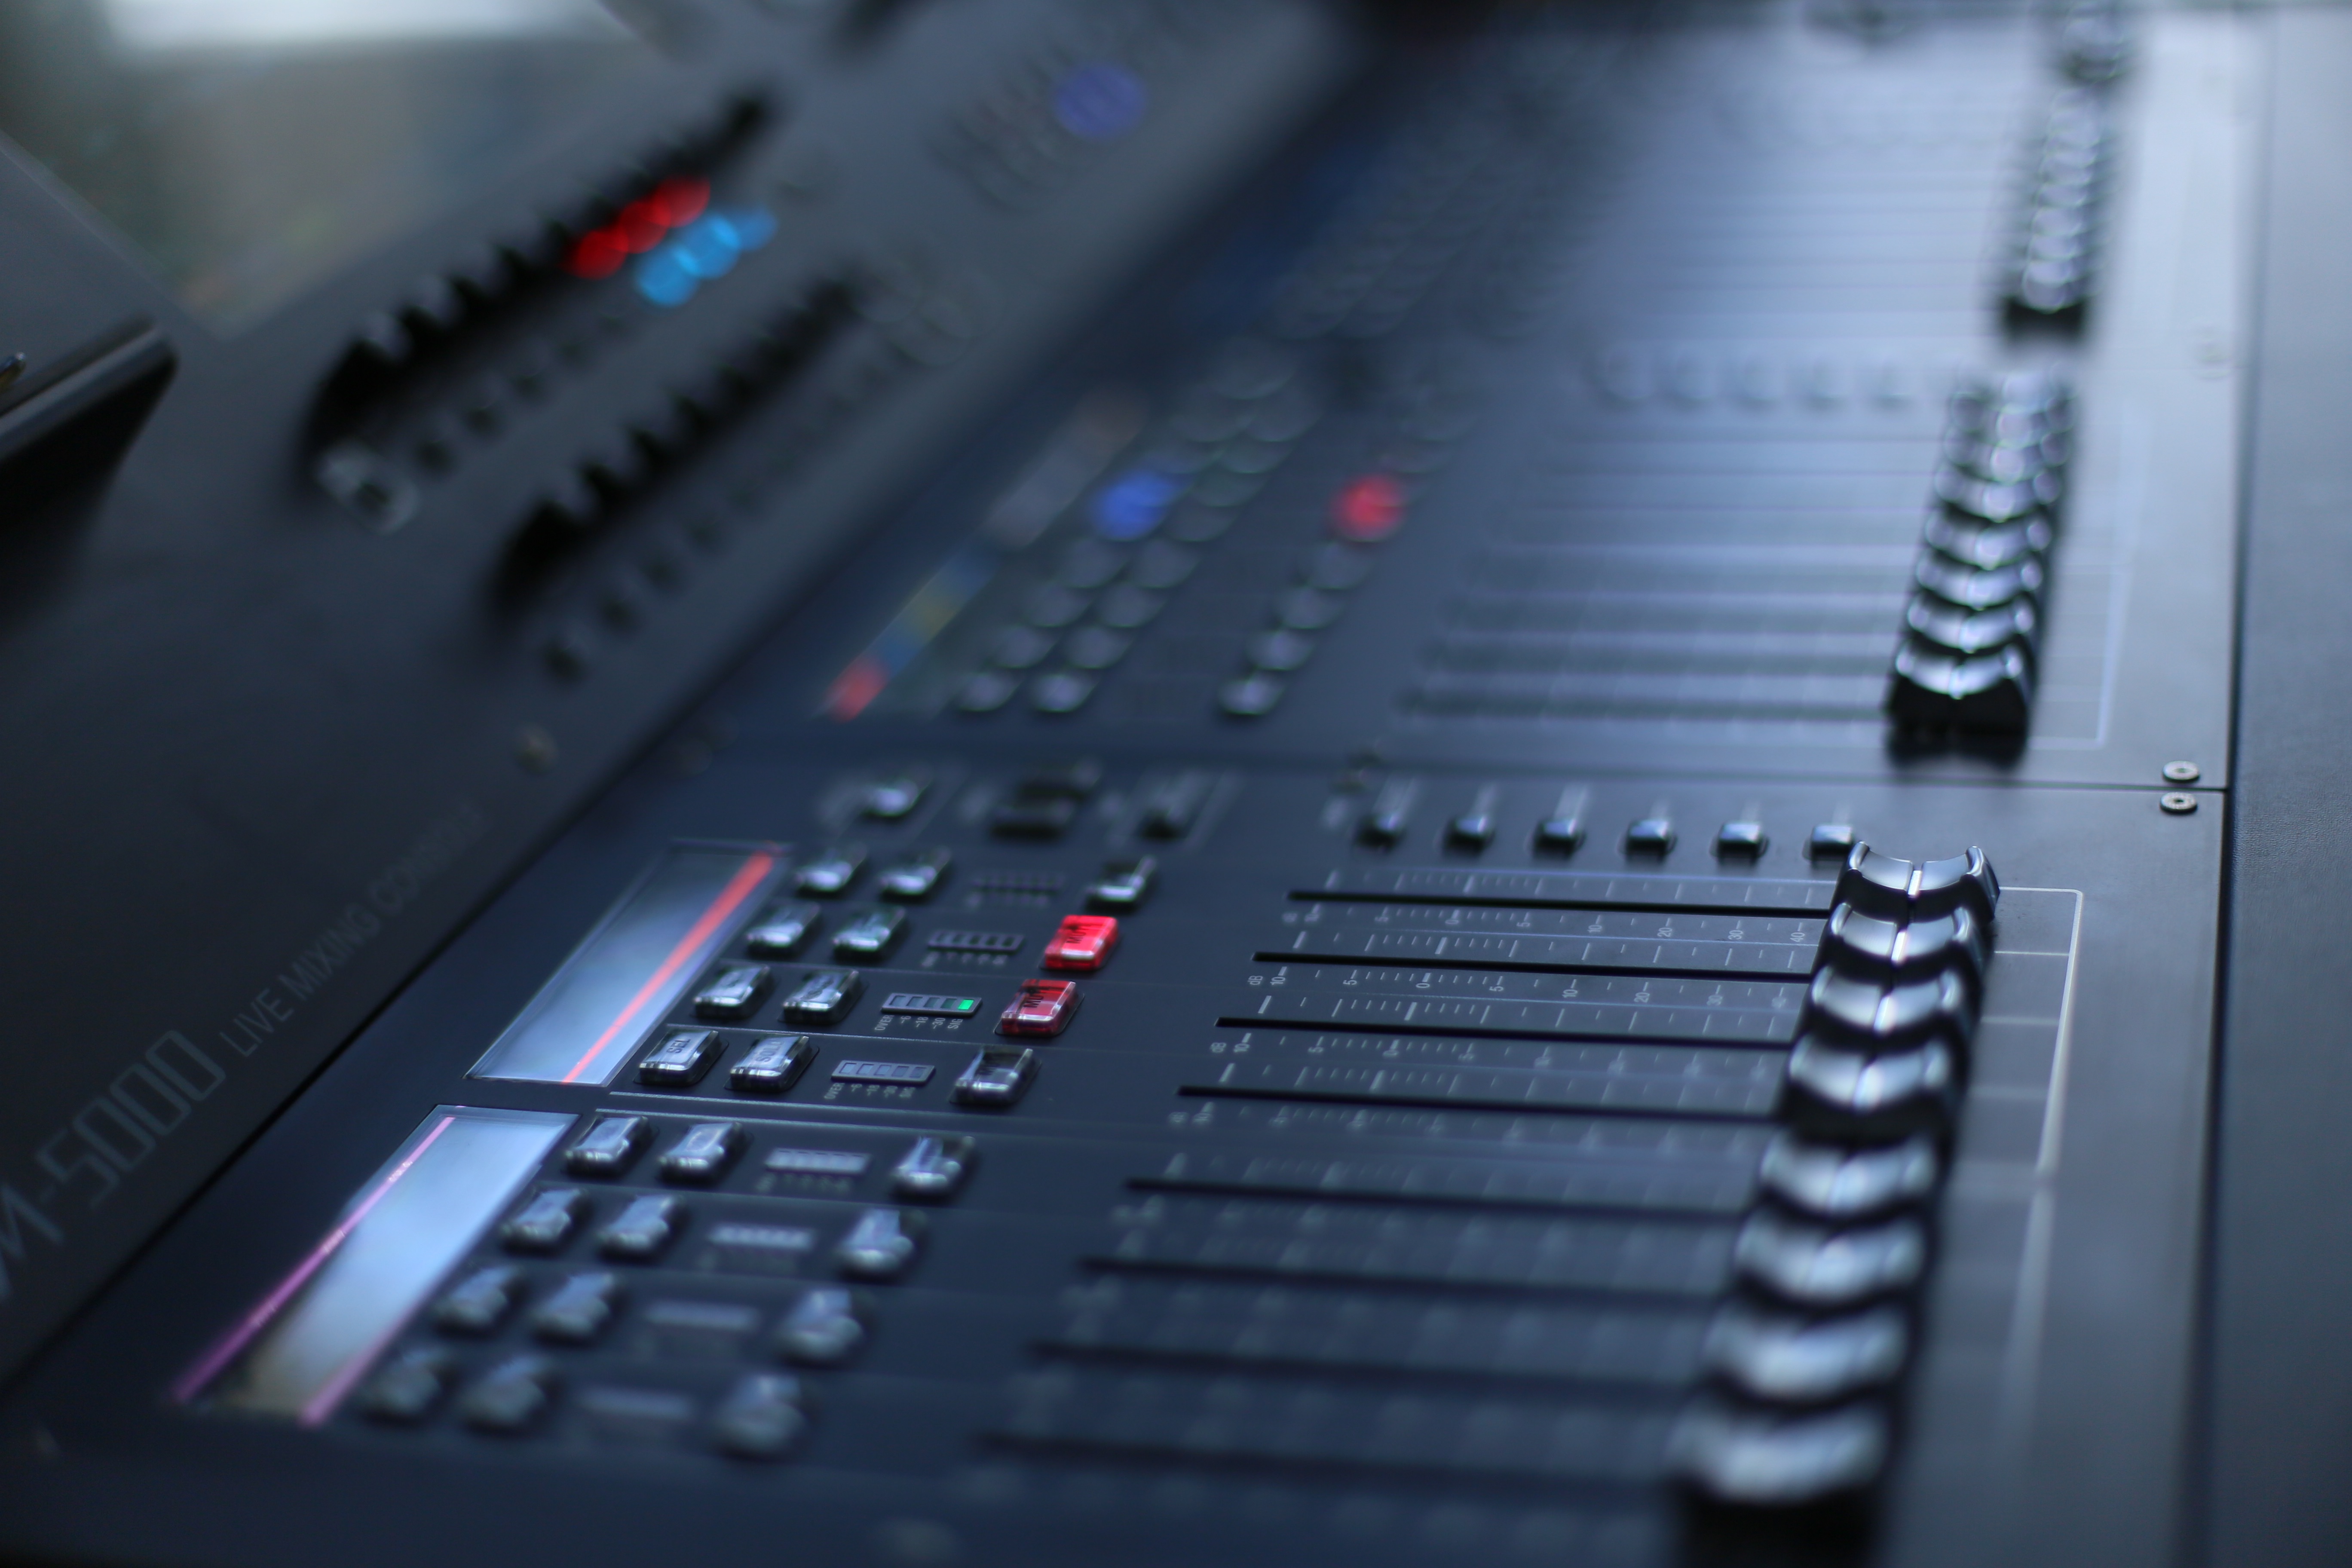
technology, electronics, multimedia, synthesizer, musical keyboard, electronic instrument, electronic keyboard, analog synthesizer